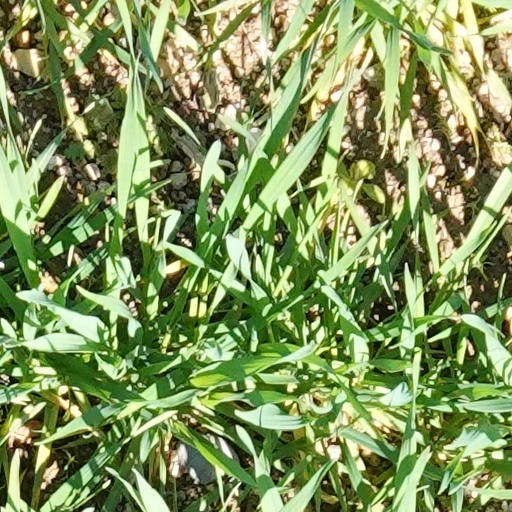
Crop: wheat